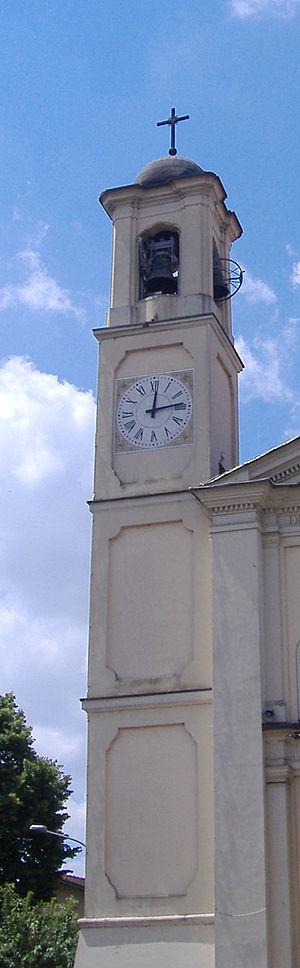
Cervignano d'Adda une commune italienne d'environ 2 000 habitants située dans la province de Lodi dans la région Lombardie dans le nord de l'Italie.